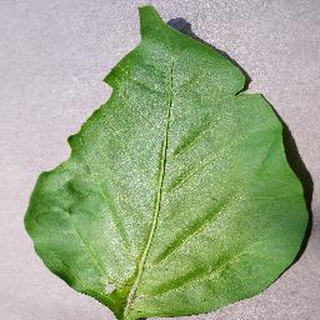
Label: healthy_bell_pepper